Yom HaAliyah

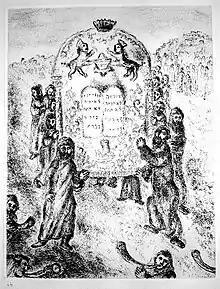
Marc Chagall - Les Israélites Passent le Jourdain

According to Jewish religious tradition, upon making Aliyah by crossing the Jordan River to enter the Land of Israel, Joshua composed the Aleinu prayer thanking God. This idea was first cited in the Kol Bo of the late 14th Century.